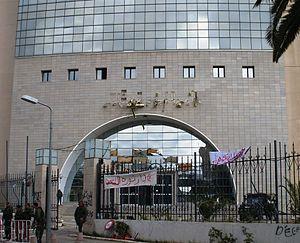
Siège du RCD lors de la révolution des Jasmins
La transition démocratique en Tunisie est une période historique de l'histoire de la Tunisie contemporaine qui se déroule après la révolution consécutive à la fuite du président Zine el-Abidine Ben Ali, le 14 janvier 2011. Elle débute le 15 janvier 2011, date de l'investiture du président par intérim Fouad Mebazaa.
La révolution tunisienne, parfois appelée « révolution de jasmin », est une révolution considérée comme essentiellement non violente, qui par une suite de manifestations et de sit-in durant quatre semaines entre décembre 2010 et janvier 2011, a abouti au départ du président de la République de Tunisie, Zine el-Abidine Ben Ali, en poste depuis 1987. L'appellation « révolution de jasmin » a fait débat, car elle renvoie aussi à la prise de pouvoir de Ben Ali en 1987. Les Tunisiens préfèrent le nom de « révolution de la dignité » pour qualifier les évènements de 2010-2011.